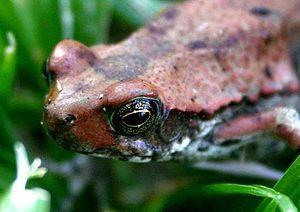
Schismaderma carens, unique représentant du genre Schismaderma, est une espèce d'amphibiens de la famille des Bufonidae.